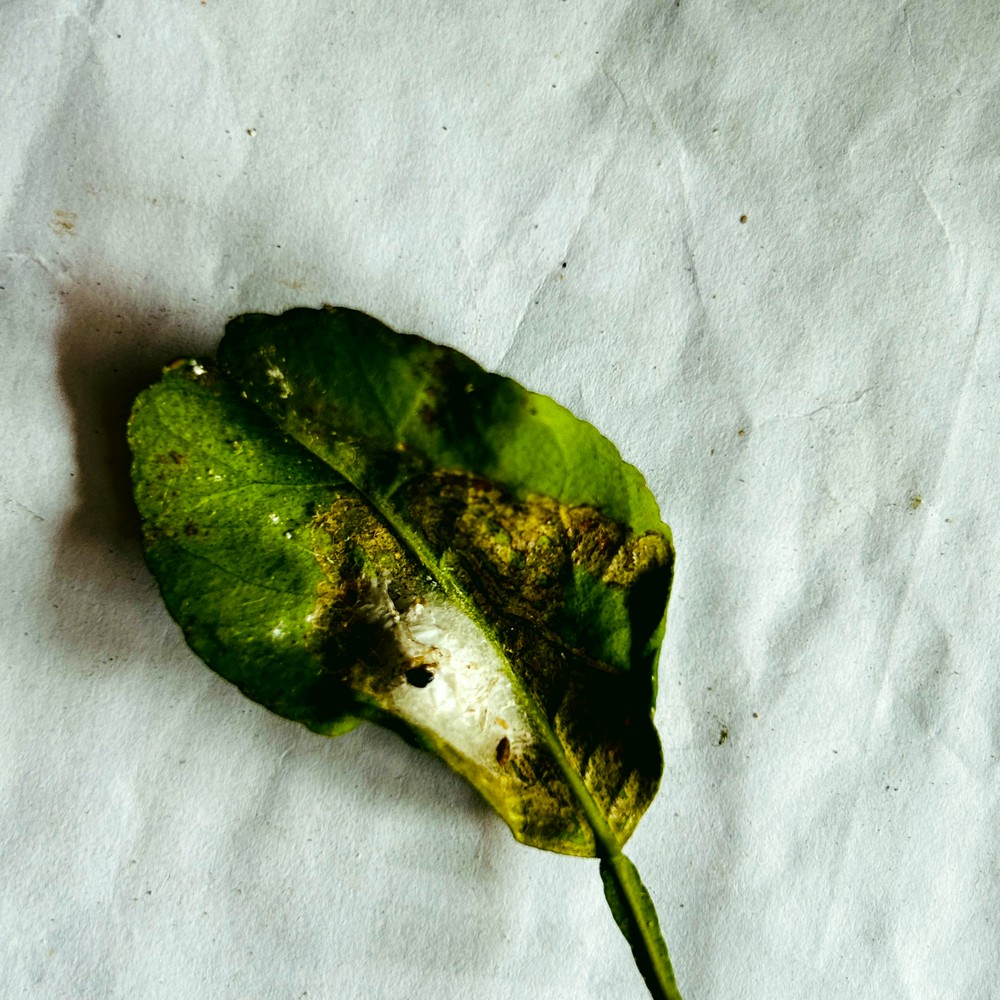
Label: Spider Mites